Cumberland Line

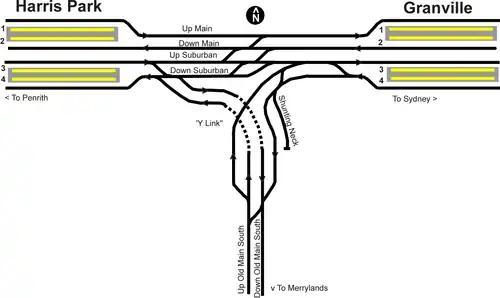
Track arrangement at the Y Link

Physically, the line consists of the Richmond railway line from Schofields/Richmond to Blacktown, the Main Western Line from Blacktown station to Harris Park, the 'Y-link' as described below, the "Old Main South" between Merrylands and Cabramatta, the Main South Line between Cabramatta and Glenfield, and the South West Rail Link between Edmondson Park and Leppington.